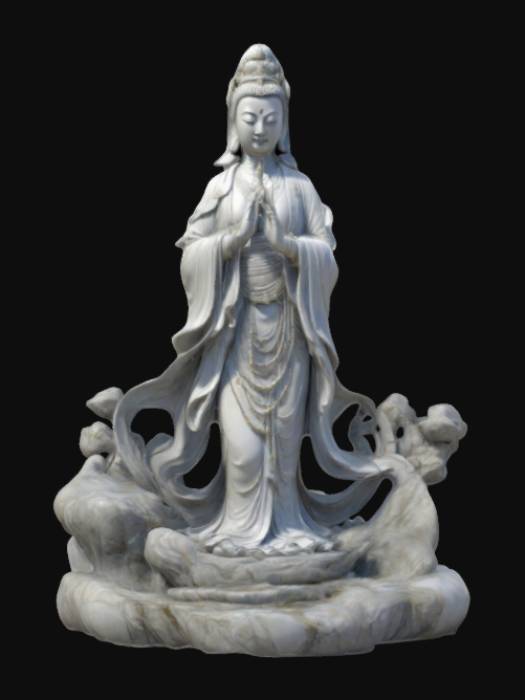
미적 점수 (1~10점): 8